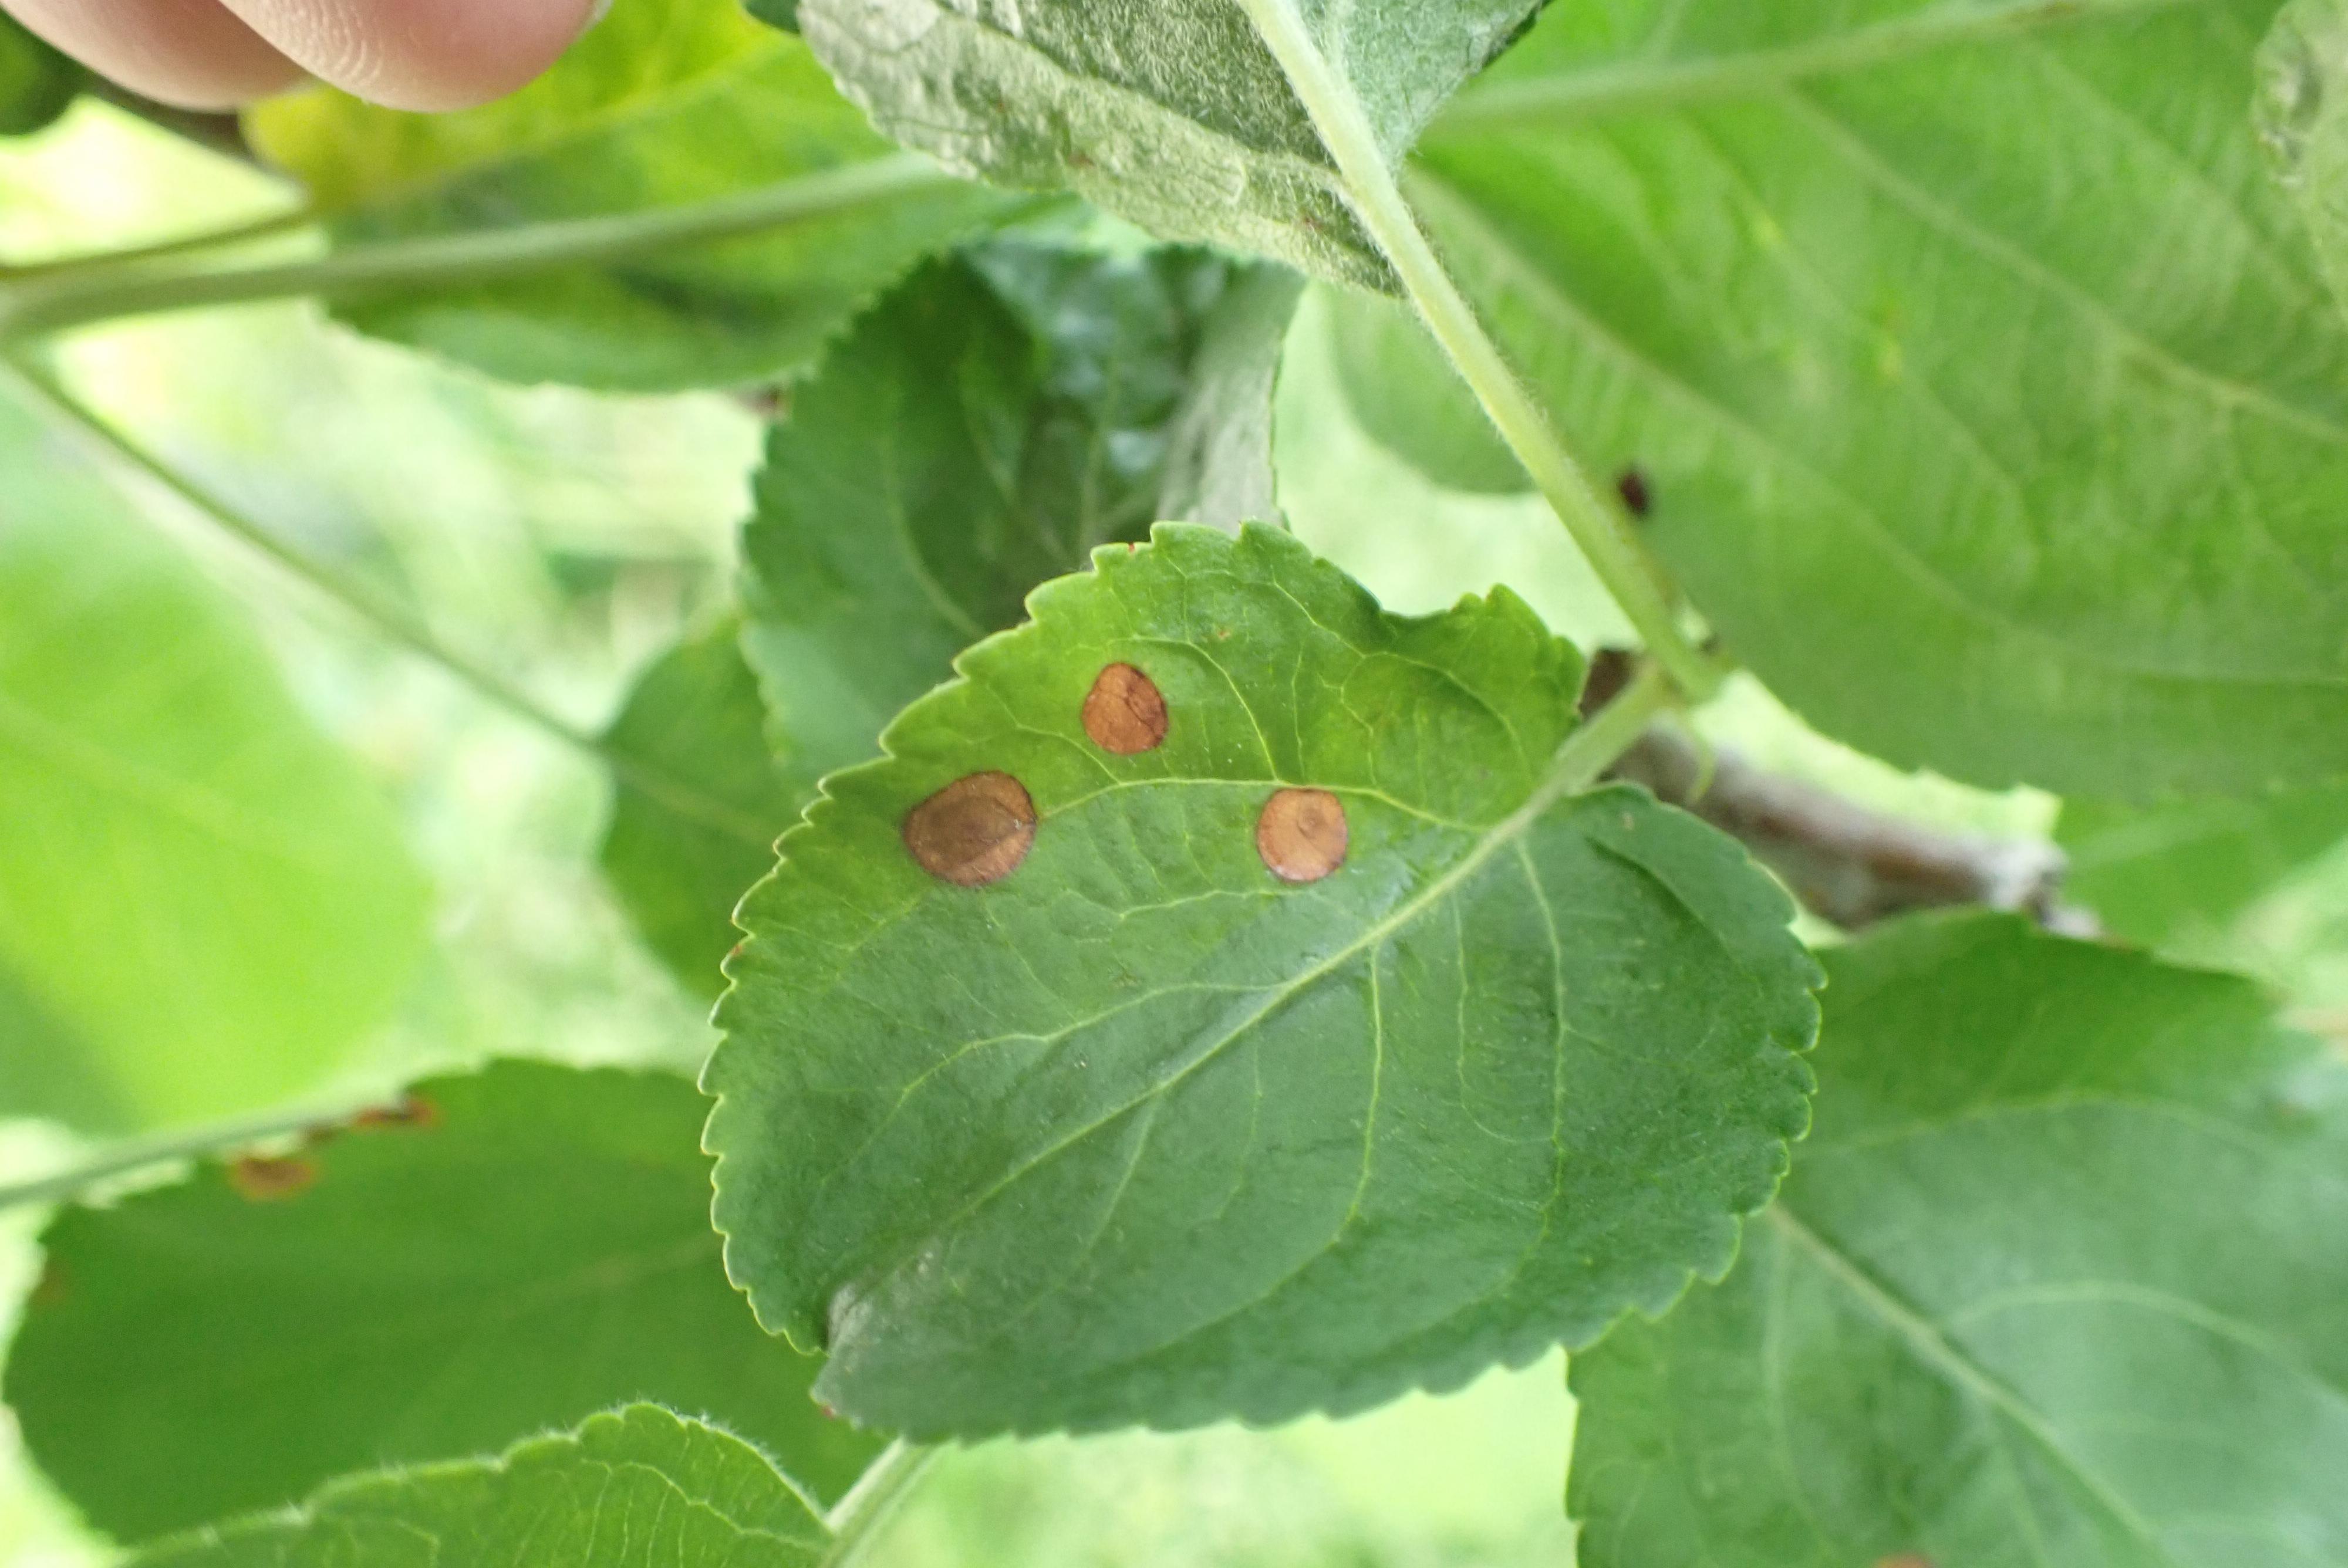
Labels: frog_eye_leaf_spot